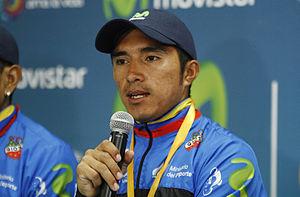
Byron Patricio Guamá de la Cruz, né le 14 juin 1985 à San Isidro dans la province de Carchi, est un coureur cycliste équatorien, membre de l'équipe cycliste Ecuador.